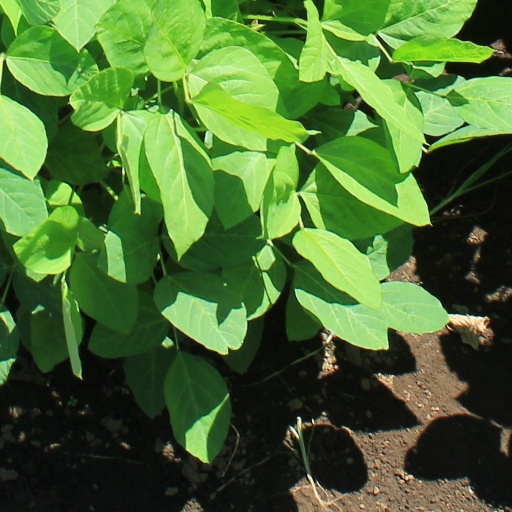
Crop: soybean